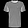
Label: T - shirt / top